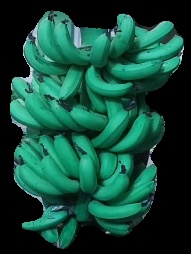
Variety: pachbale
Grade: grade3